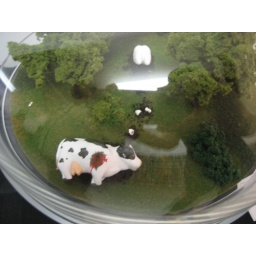
Variant Beauty Art Opening,Art by Pickles Labrador,July 10th 2010Mixed Media and hand sculpted cow and tooth, in glass cake dome